Higashi-Hiroshima Station

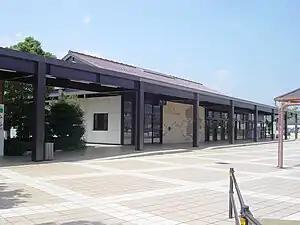

is a railway station on the high-speed Sanyo Shinkansen in Higashihiroshima, Hiroshima, Japan, operated by West Japan Railway Company (JR West).